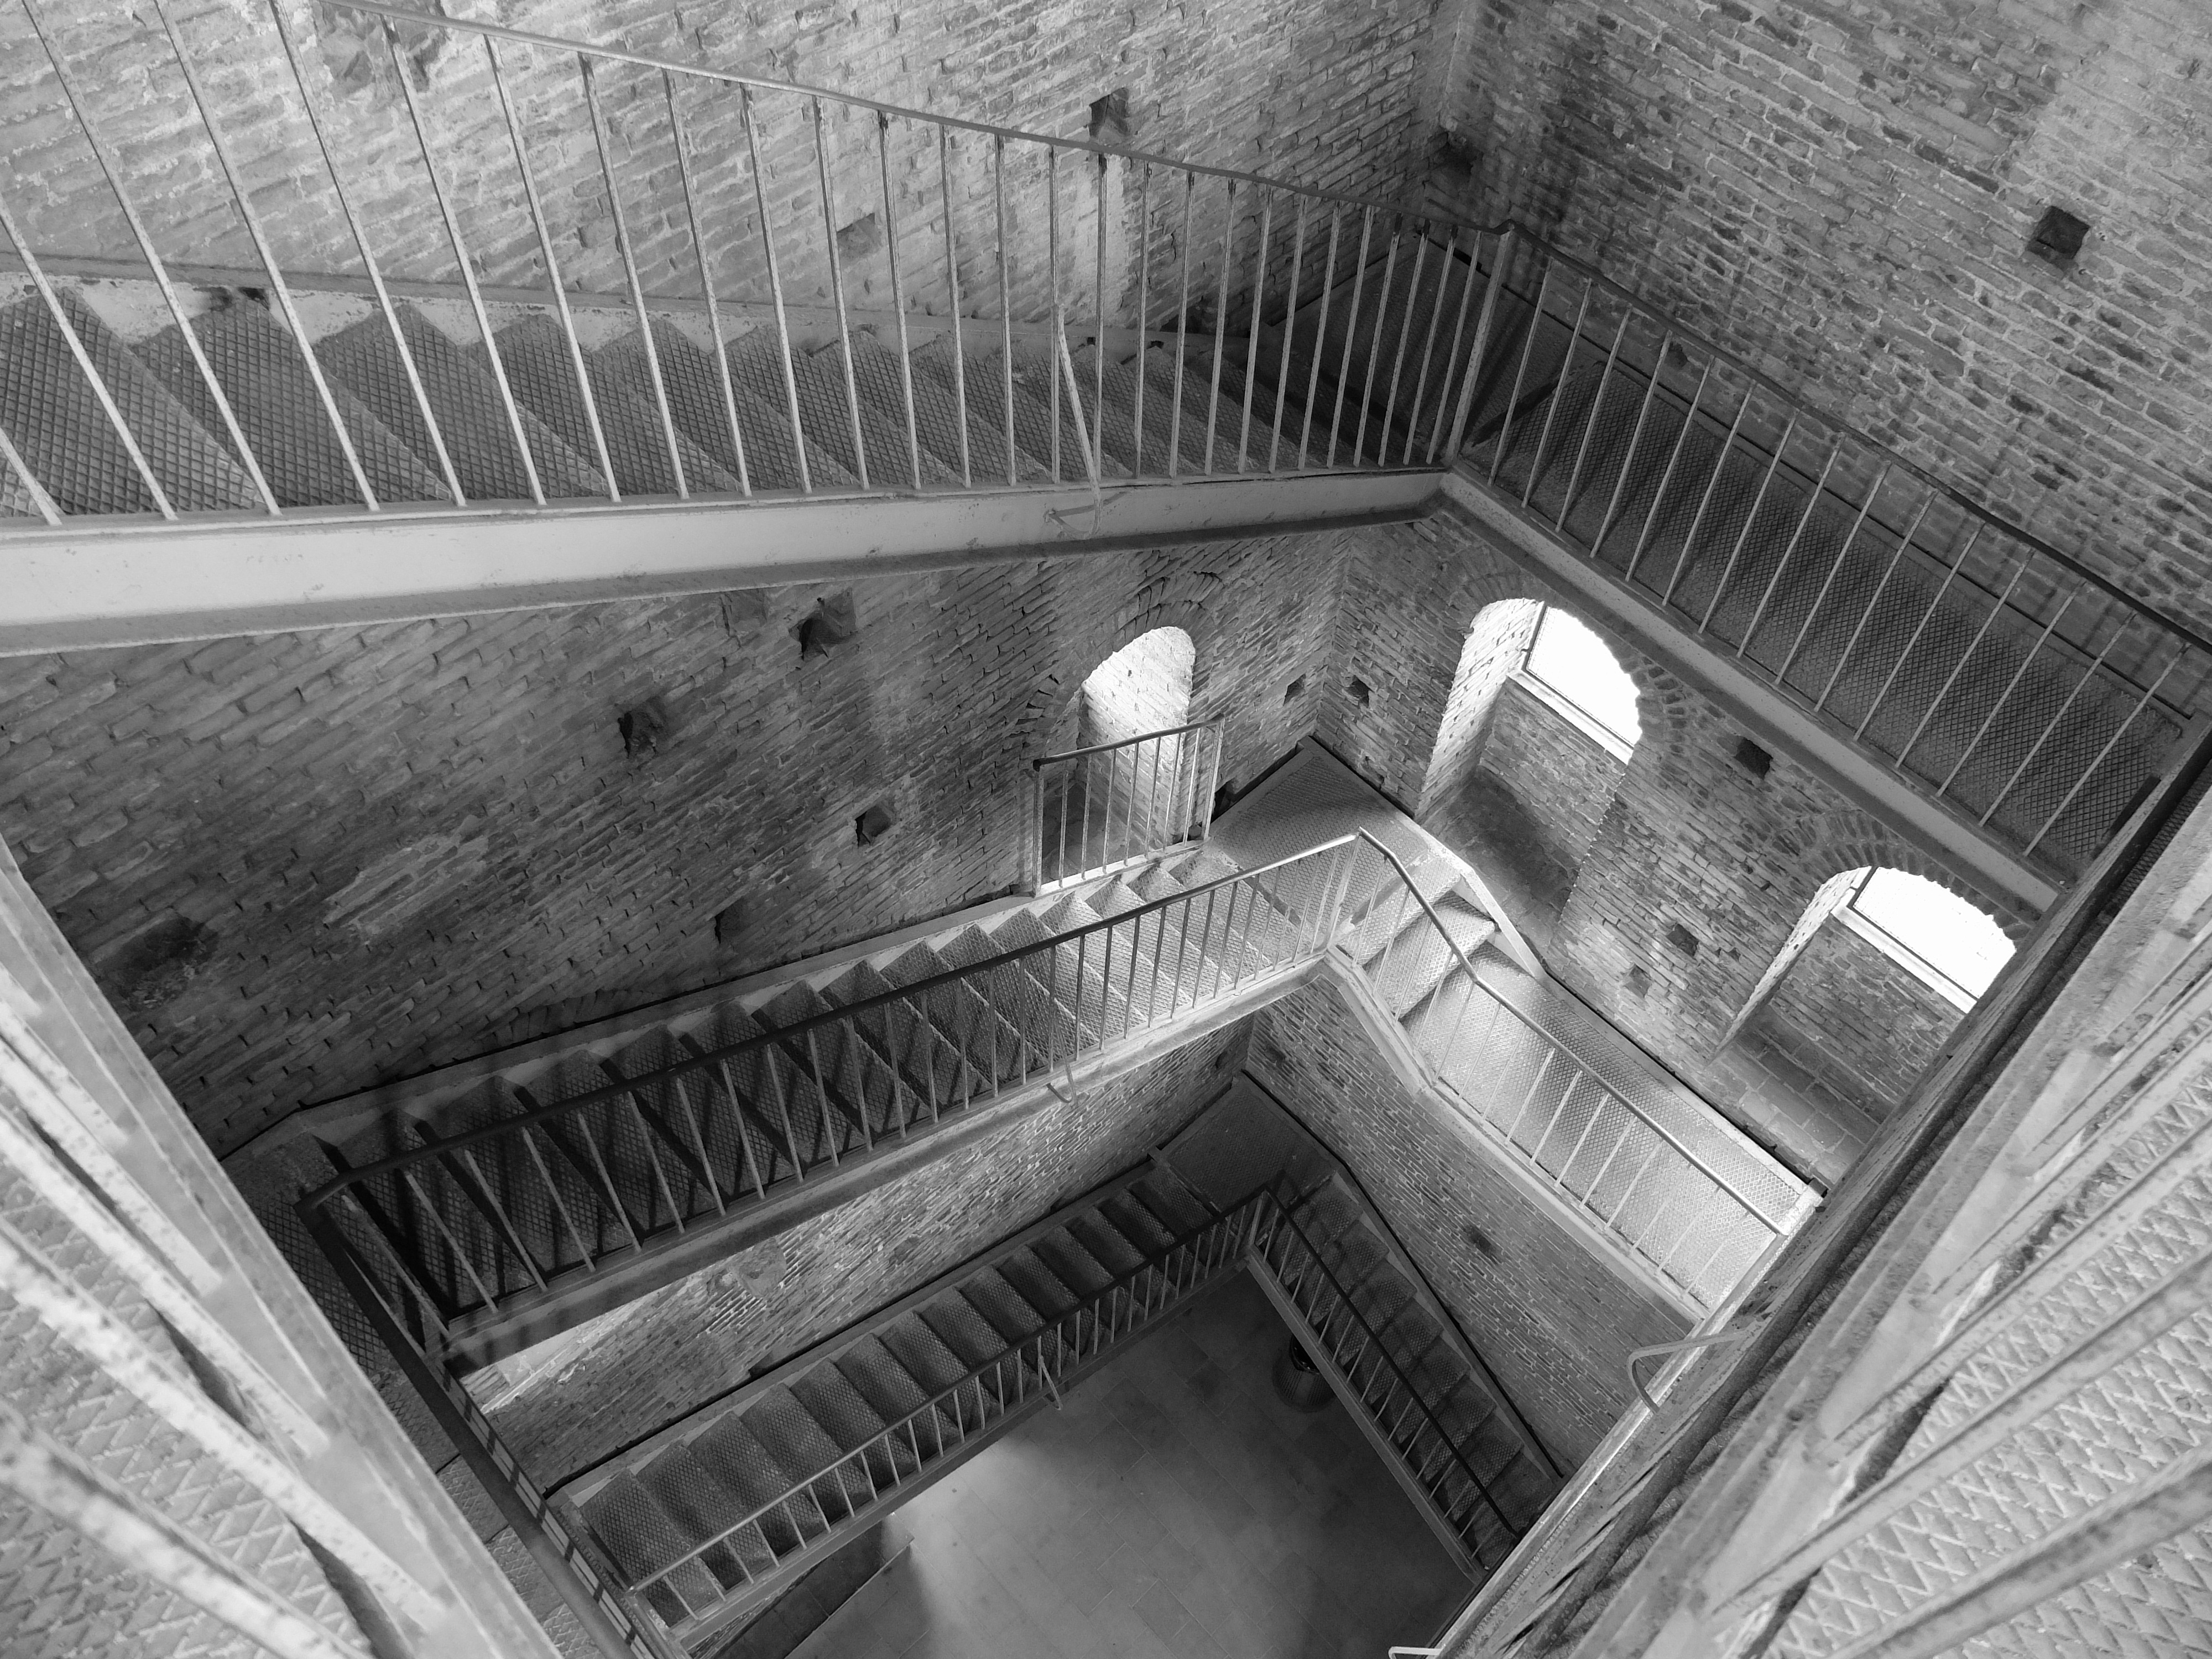
black and white, architecture, white, photography, tower, italy, black, monochrome, symmetry, torre, lucca, monochrome photography, stairs old